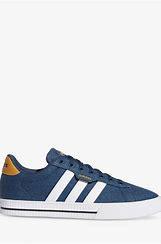
Brand: Adidas
Model: Daily 3